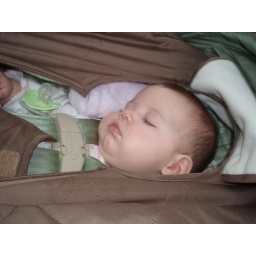
Asleep in her car seat - 5 months old